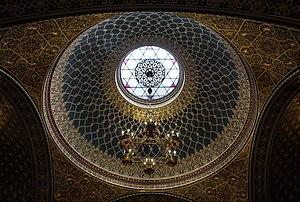
La Synagogue espagnole a été construite en 1868 à l'emplacement de la plus ancienne synagogue Altshul de Prague qui datait du XIIᵉ siècle et qui a été détruite en 1867. Elle a été conçue dans un style mauresque par Vojtěch Ignác Ullmann. C'est la plus récente synagogue de Josefov, l'ancien quartier juif de Prague.